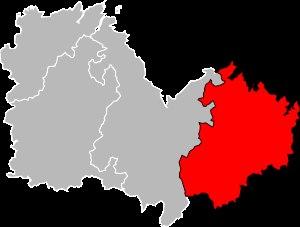
L'arrondissement de Dinan est un arrondissement français situé dans le département des Côtes-d'Armor et la région Bretagne.